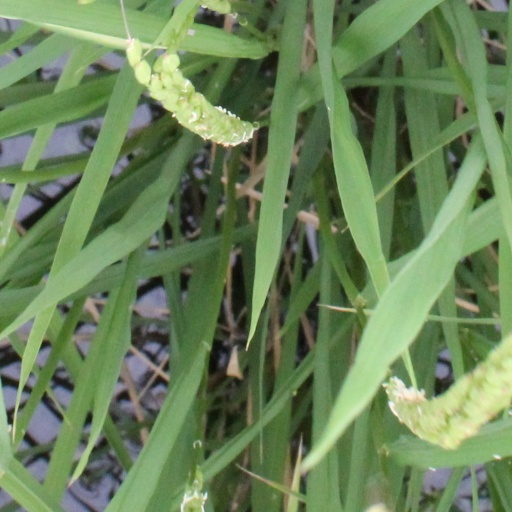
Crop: rice